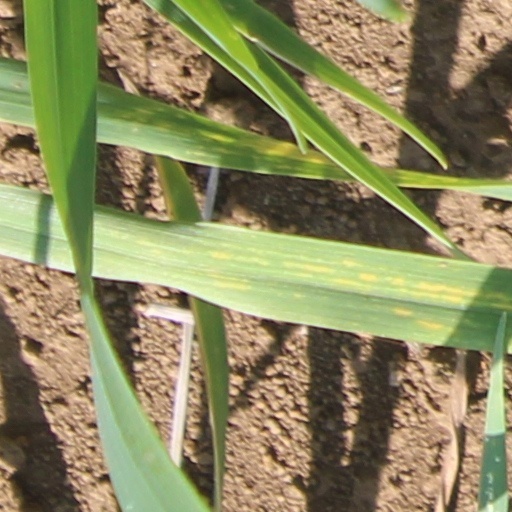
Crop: wheat